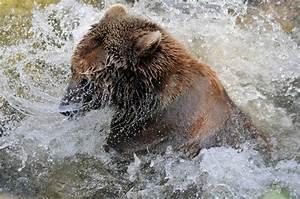
squirrel